Matthew Scott (Stargate)

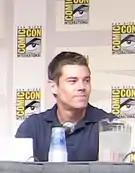
Brian J. Smith, who originally didn't want to portray a regular in a television series, was attracted to Scott's backstory and the writing of the pilot.

In the original casting call of the series, Matthew Scott was originally named Jared Nash. He was among the first of the main characters to have been created by Brad Wright and Robert C. Cooper. Scott was created as a flawed hero, since the viewers could identify with this better than a "perfect hero"; in "SG-1" and "Atlantis", all the characters often knew the solution to various problems, but the creators didn't want this to be the case in "Universe". Wright and Cooper also made the character religious because they avoided doing so in characters in the past.